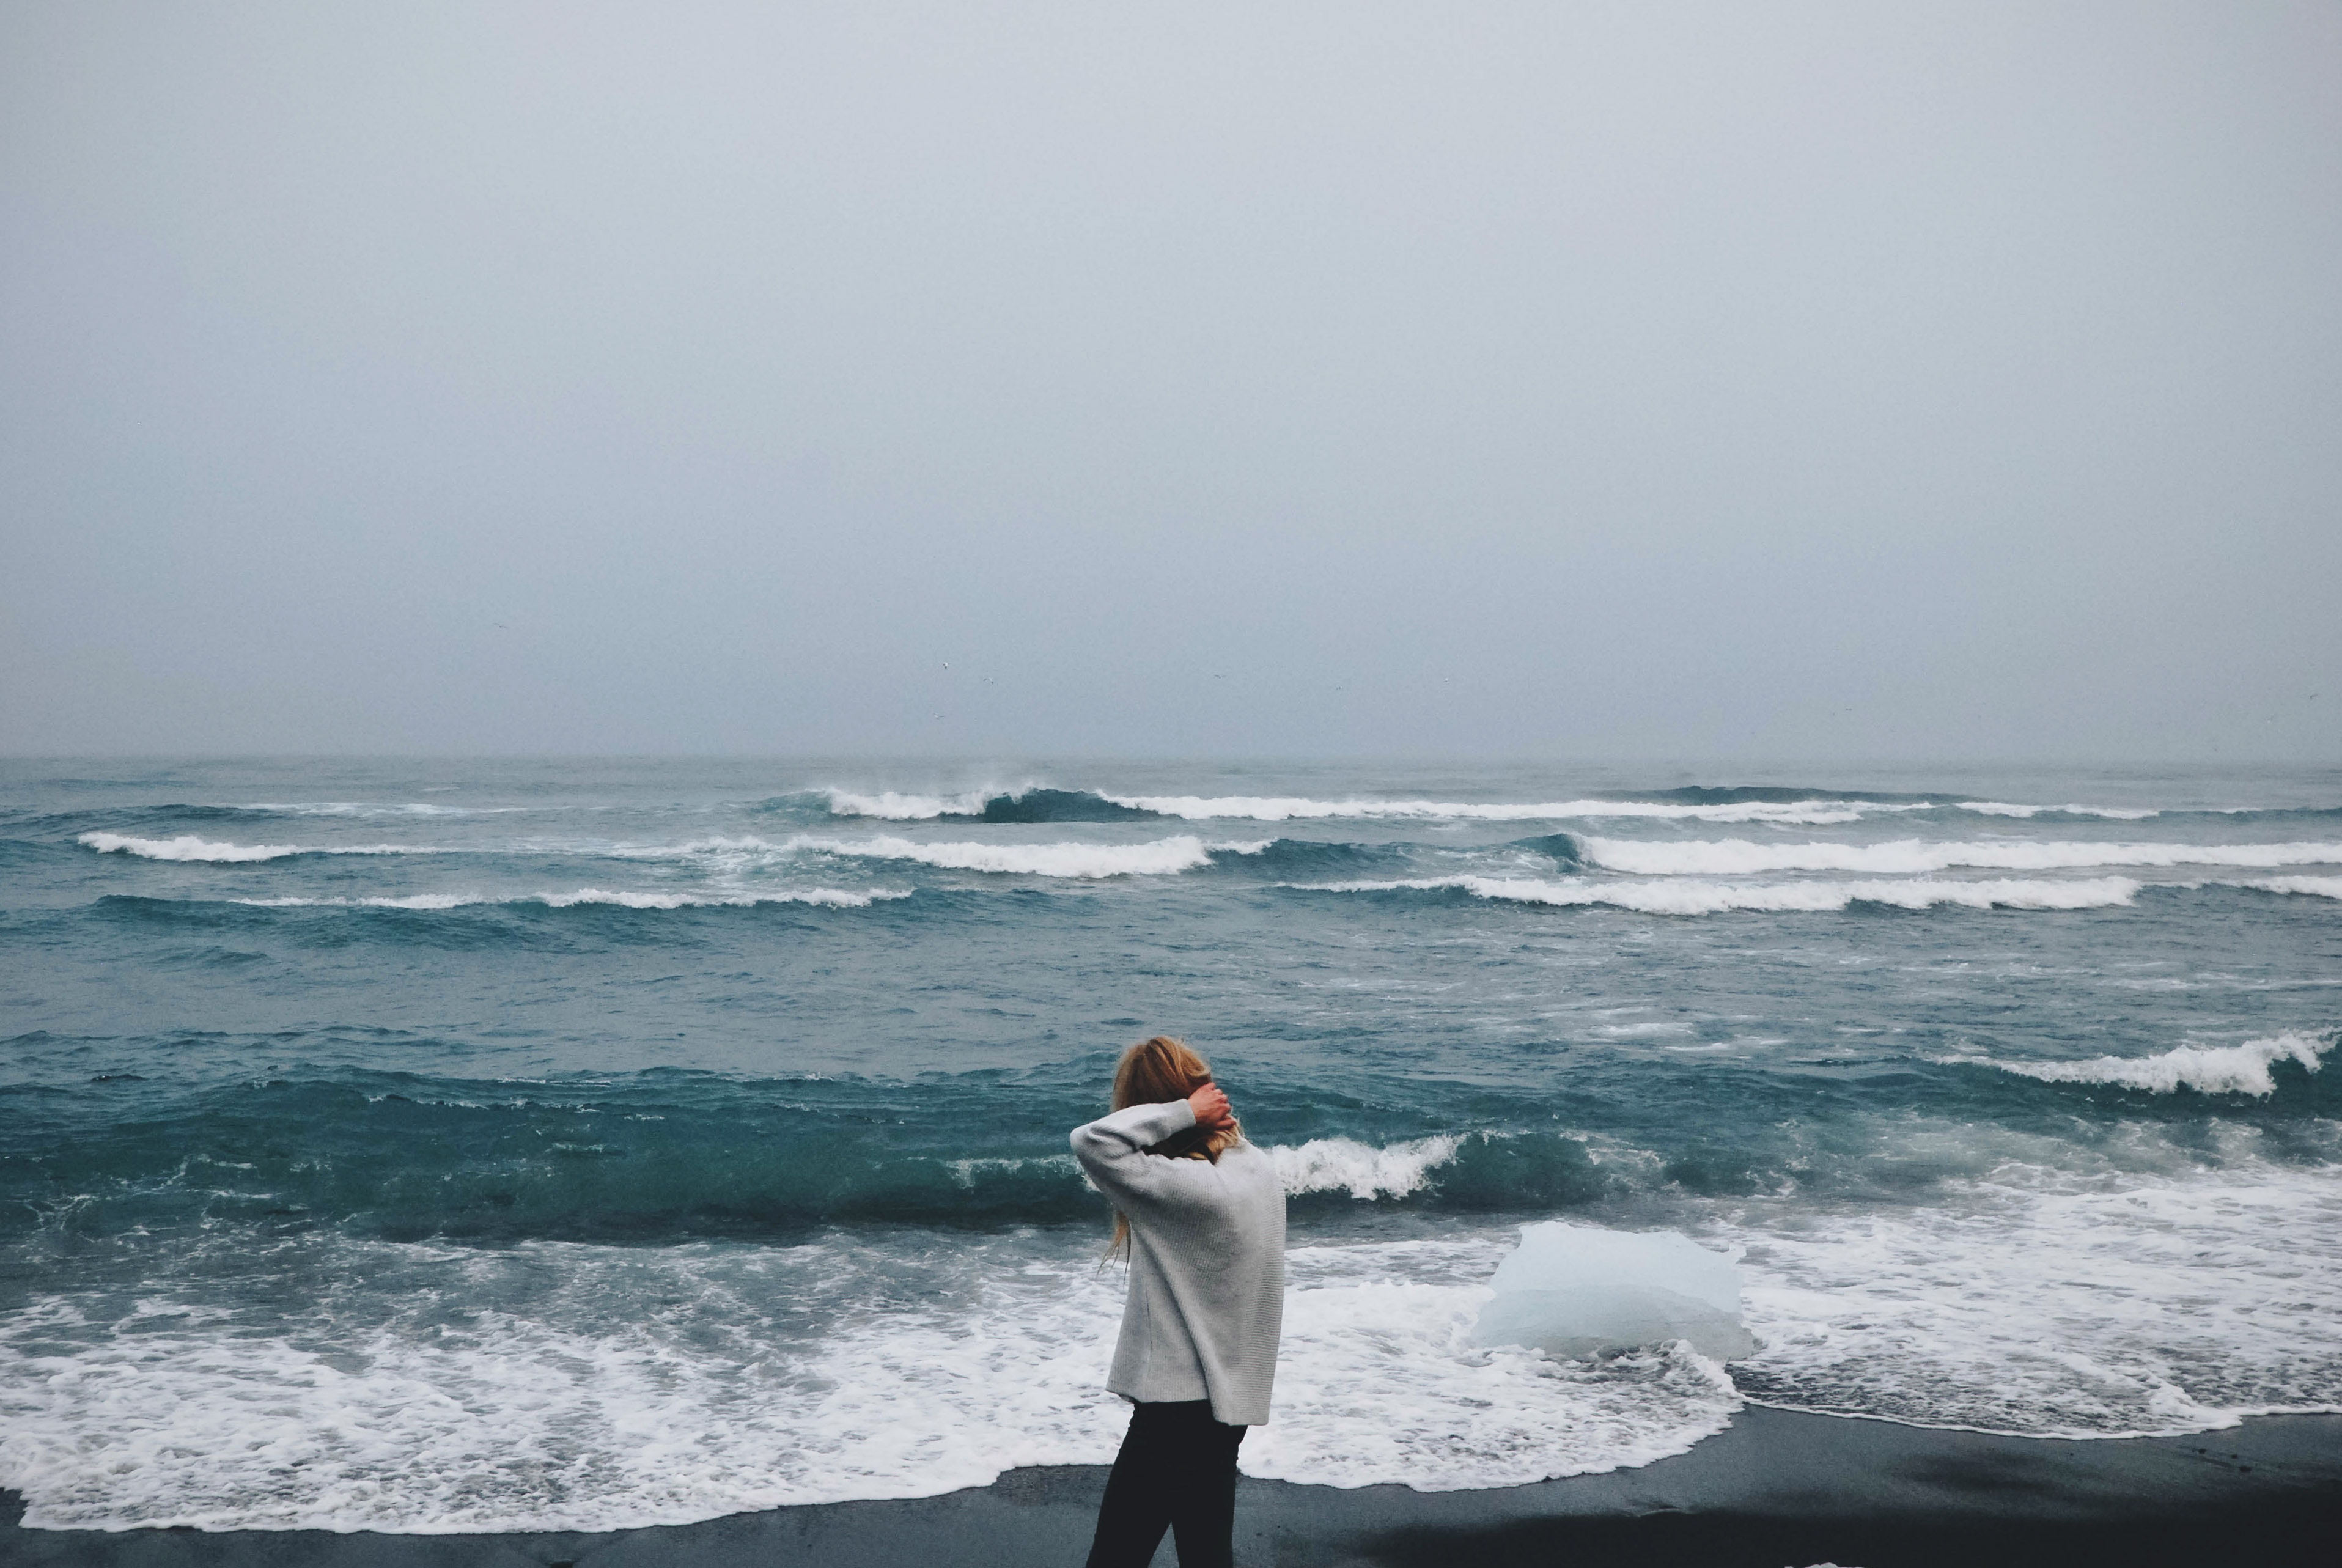
wave, sea, ocean, sky, horizon, wind wave, coast, standing, shore, water, fun, beach, tide, coastal and oceanic landforms, vacation, photography, cloud